NGC 5084

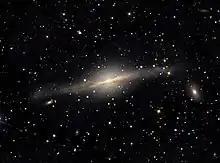
NGC 5084 by 32 in Schulman Telescope

NGC 5084 is a lenticular galaxy in the constellation of Virgo. It is located at a distance of about 80 million light years from Earth, which, given its apparent dimensions, means that NGC 5084 is at least 200,000 light years across. It is one of the largest and most massive galaxies in the Virgo Supercluster. William Herschel discovered it on March 10, 1785. It is a member of the NGC 5084 Group of galaxies, which is a member of the Virgo II Groups, a series of galaxies and galaxy clusters strung out from the southern edge of the Virgo Supercluster. The galaxy is seen nearly edge-on, with inclination 86°, and features a warped disk and large quantities of HI gas extending along the disk, probably accumulated after multiple accretions of smaller galaxies.